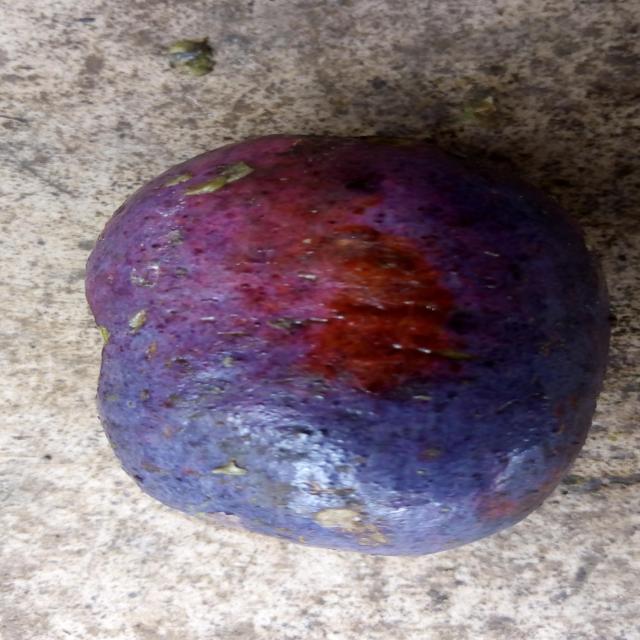
Plum grade: bruised